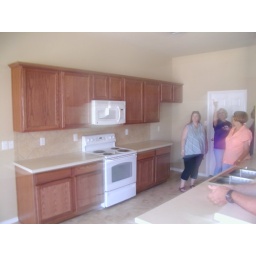
kitchen with entry door from garage in back of Dee